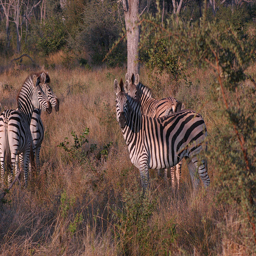
a herd of zebra standing on a grass covered hillside.
A group of zebras grazing dry brush and grass in a field.
A group of zebras stand in front of trees and shrubs.
A group of zebra's standing in a field in front of some trees.
A group of zebras grazing in a field.